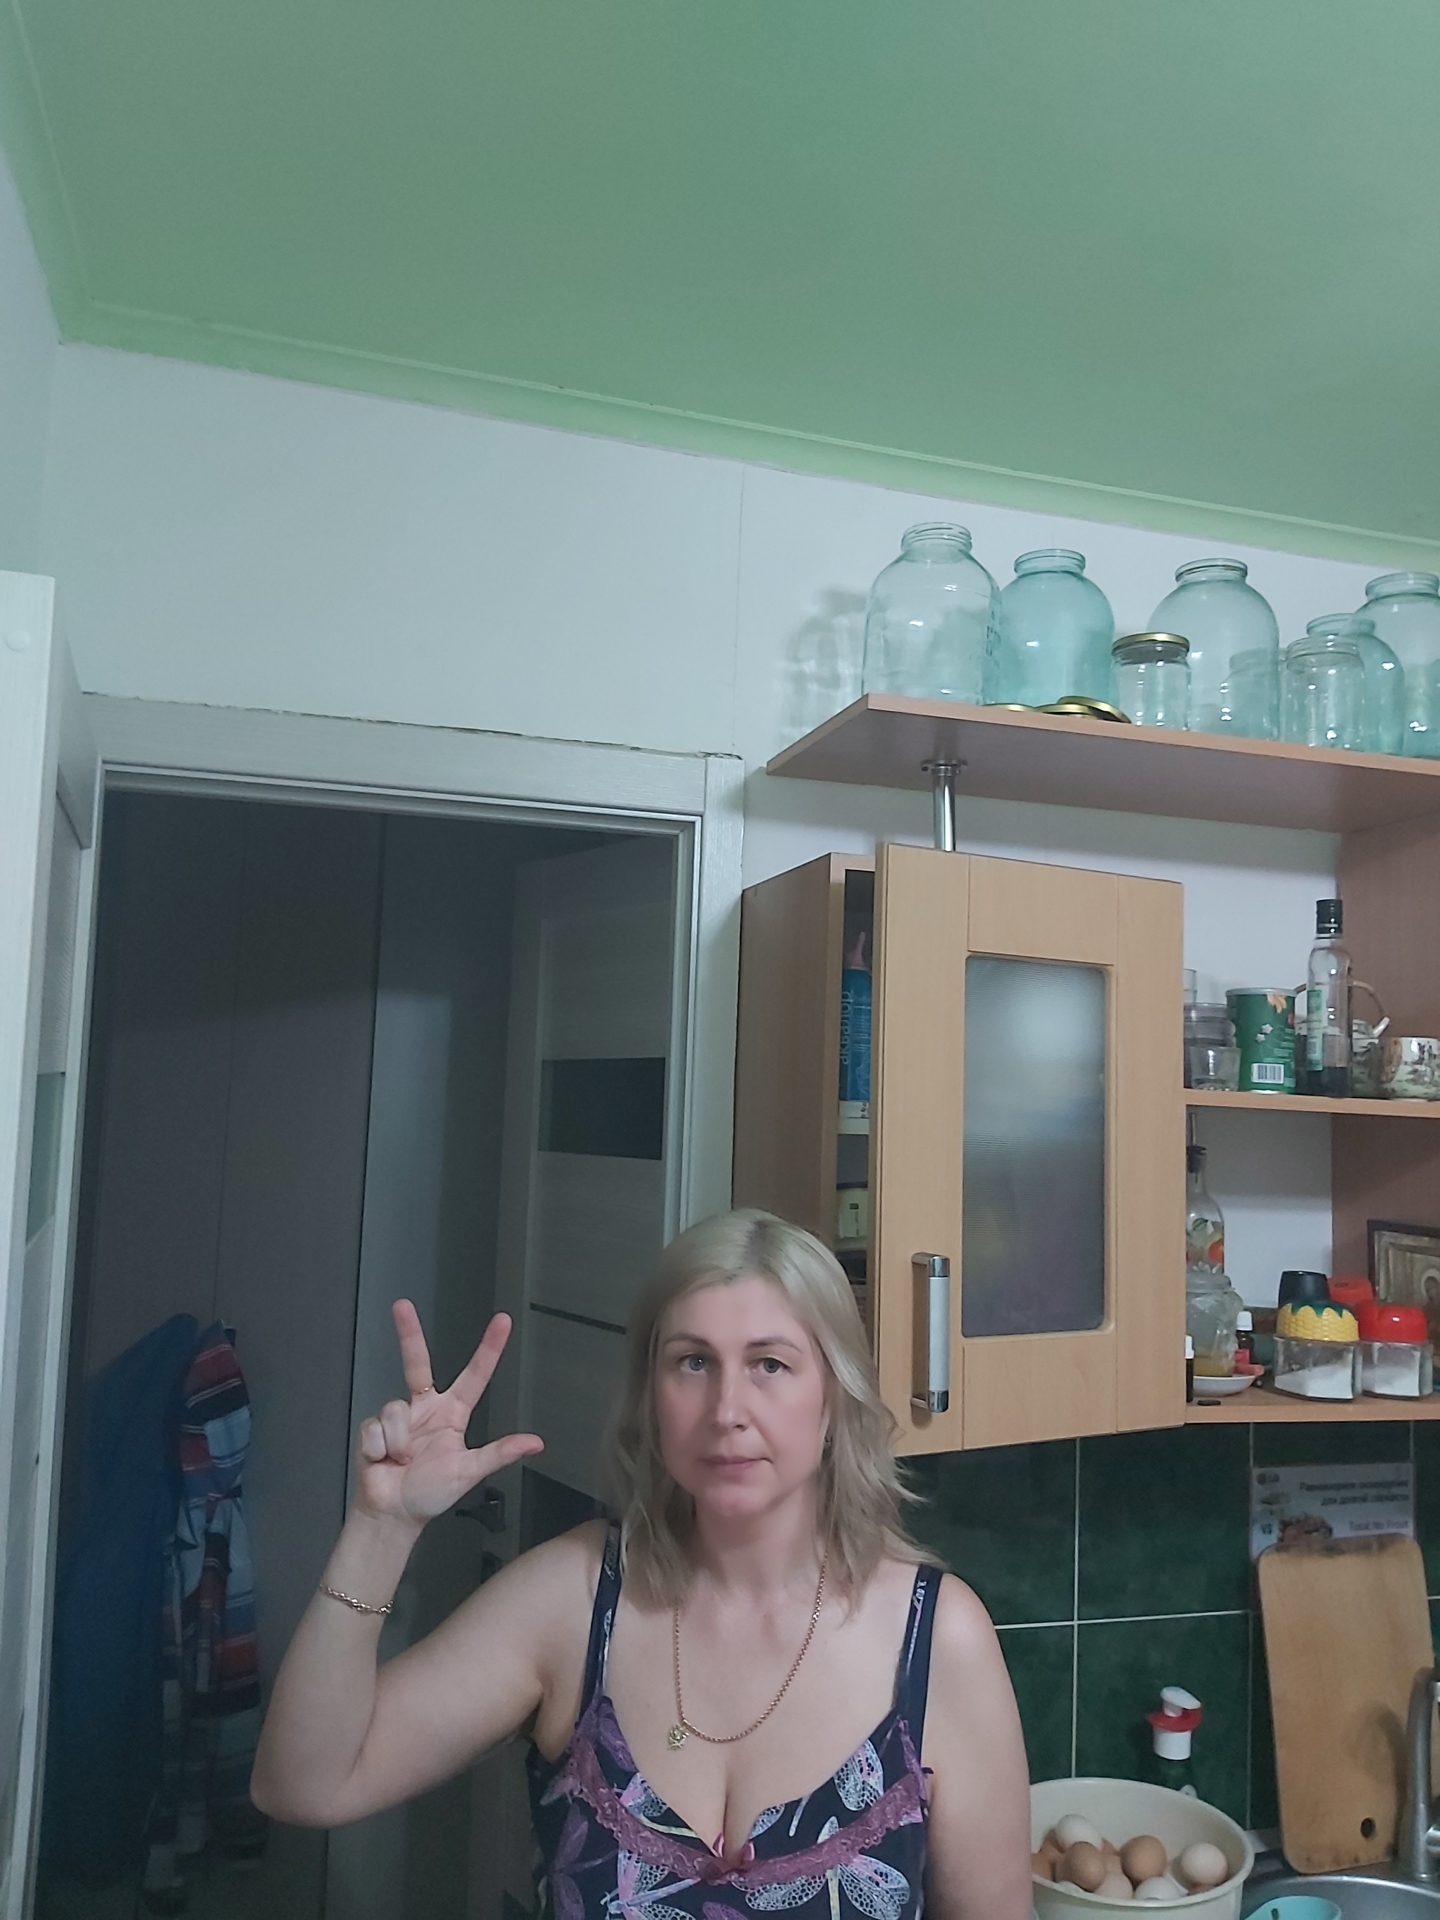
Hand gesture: three2